Irsina

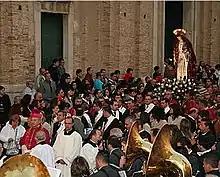
San'Eufemia statue in procession

The festival of Saint Eufemia is the oldest and most poignant tradition of Irsina. It is an annual event from 14–17 September with the most important day being the 16th, when a procession of representatives from the civil and military authorities, together with the Festival Committee, enter the Cathedral and deliver the keys of the town to the bishop.